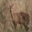
Label: deer